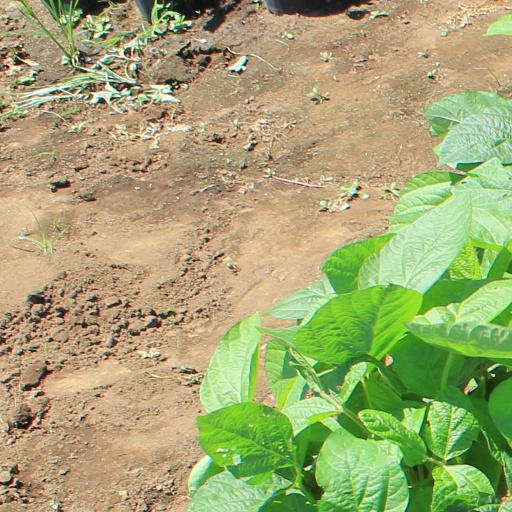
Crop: soybean